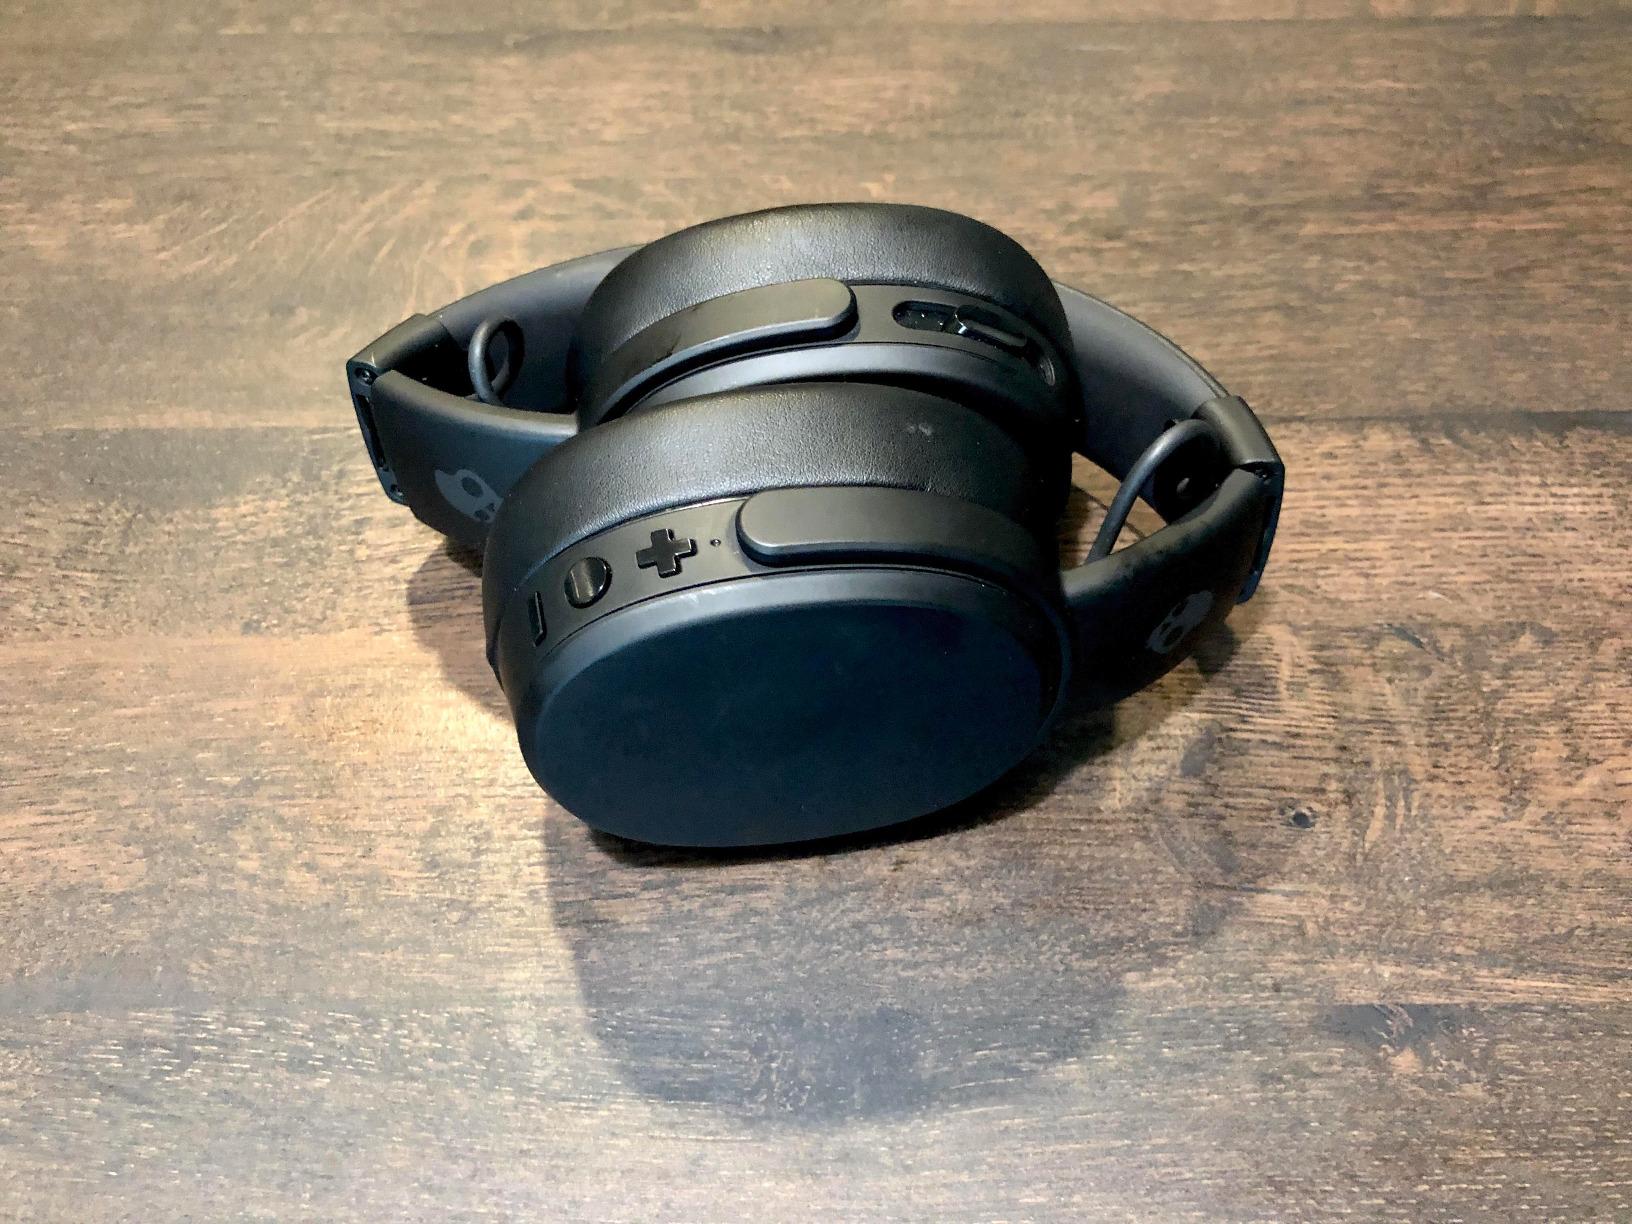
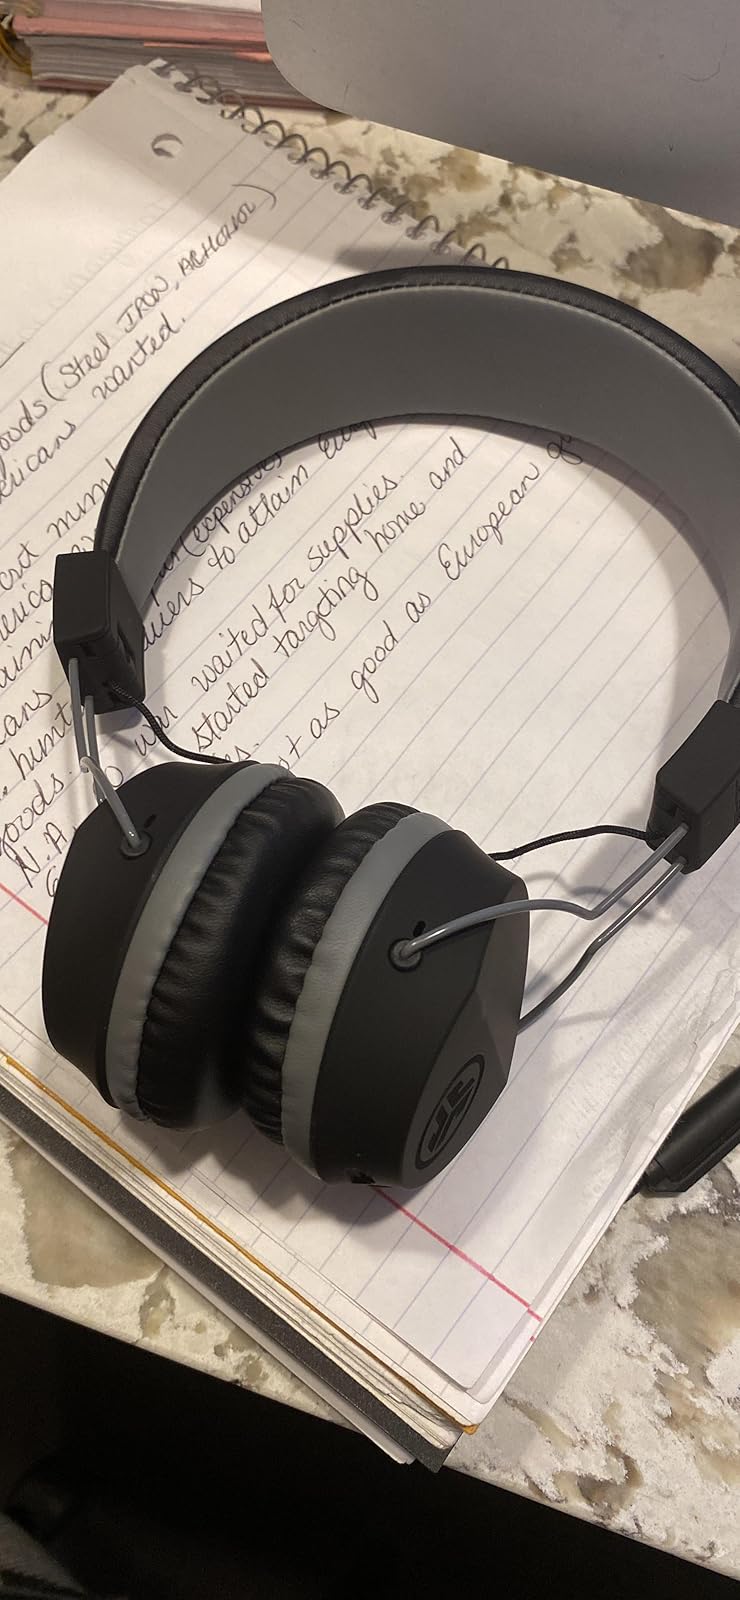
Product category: headphones
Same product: no